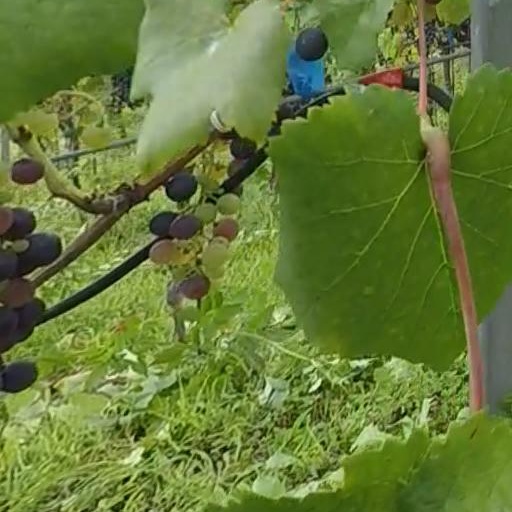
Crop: grape